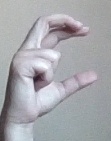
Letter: thal